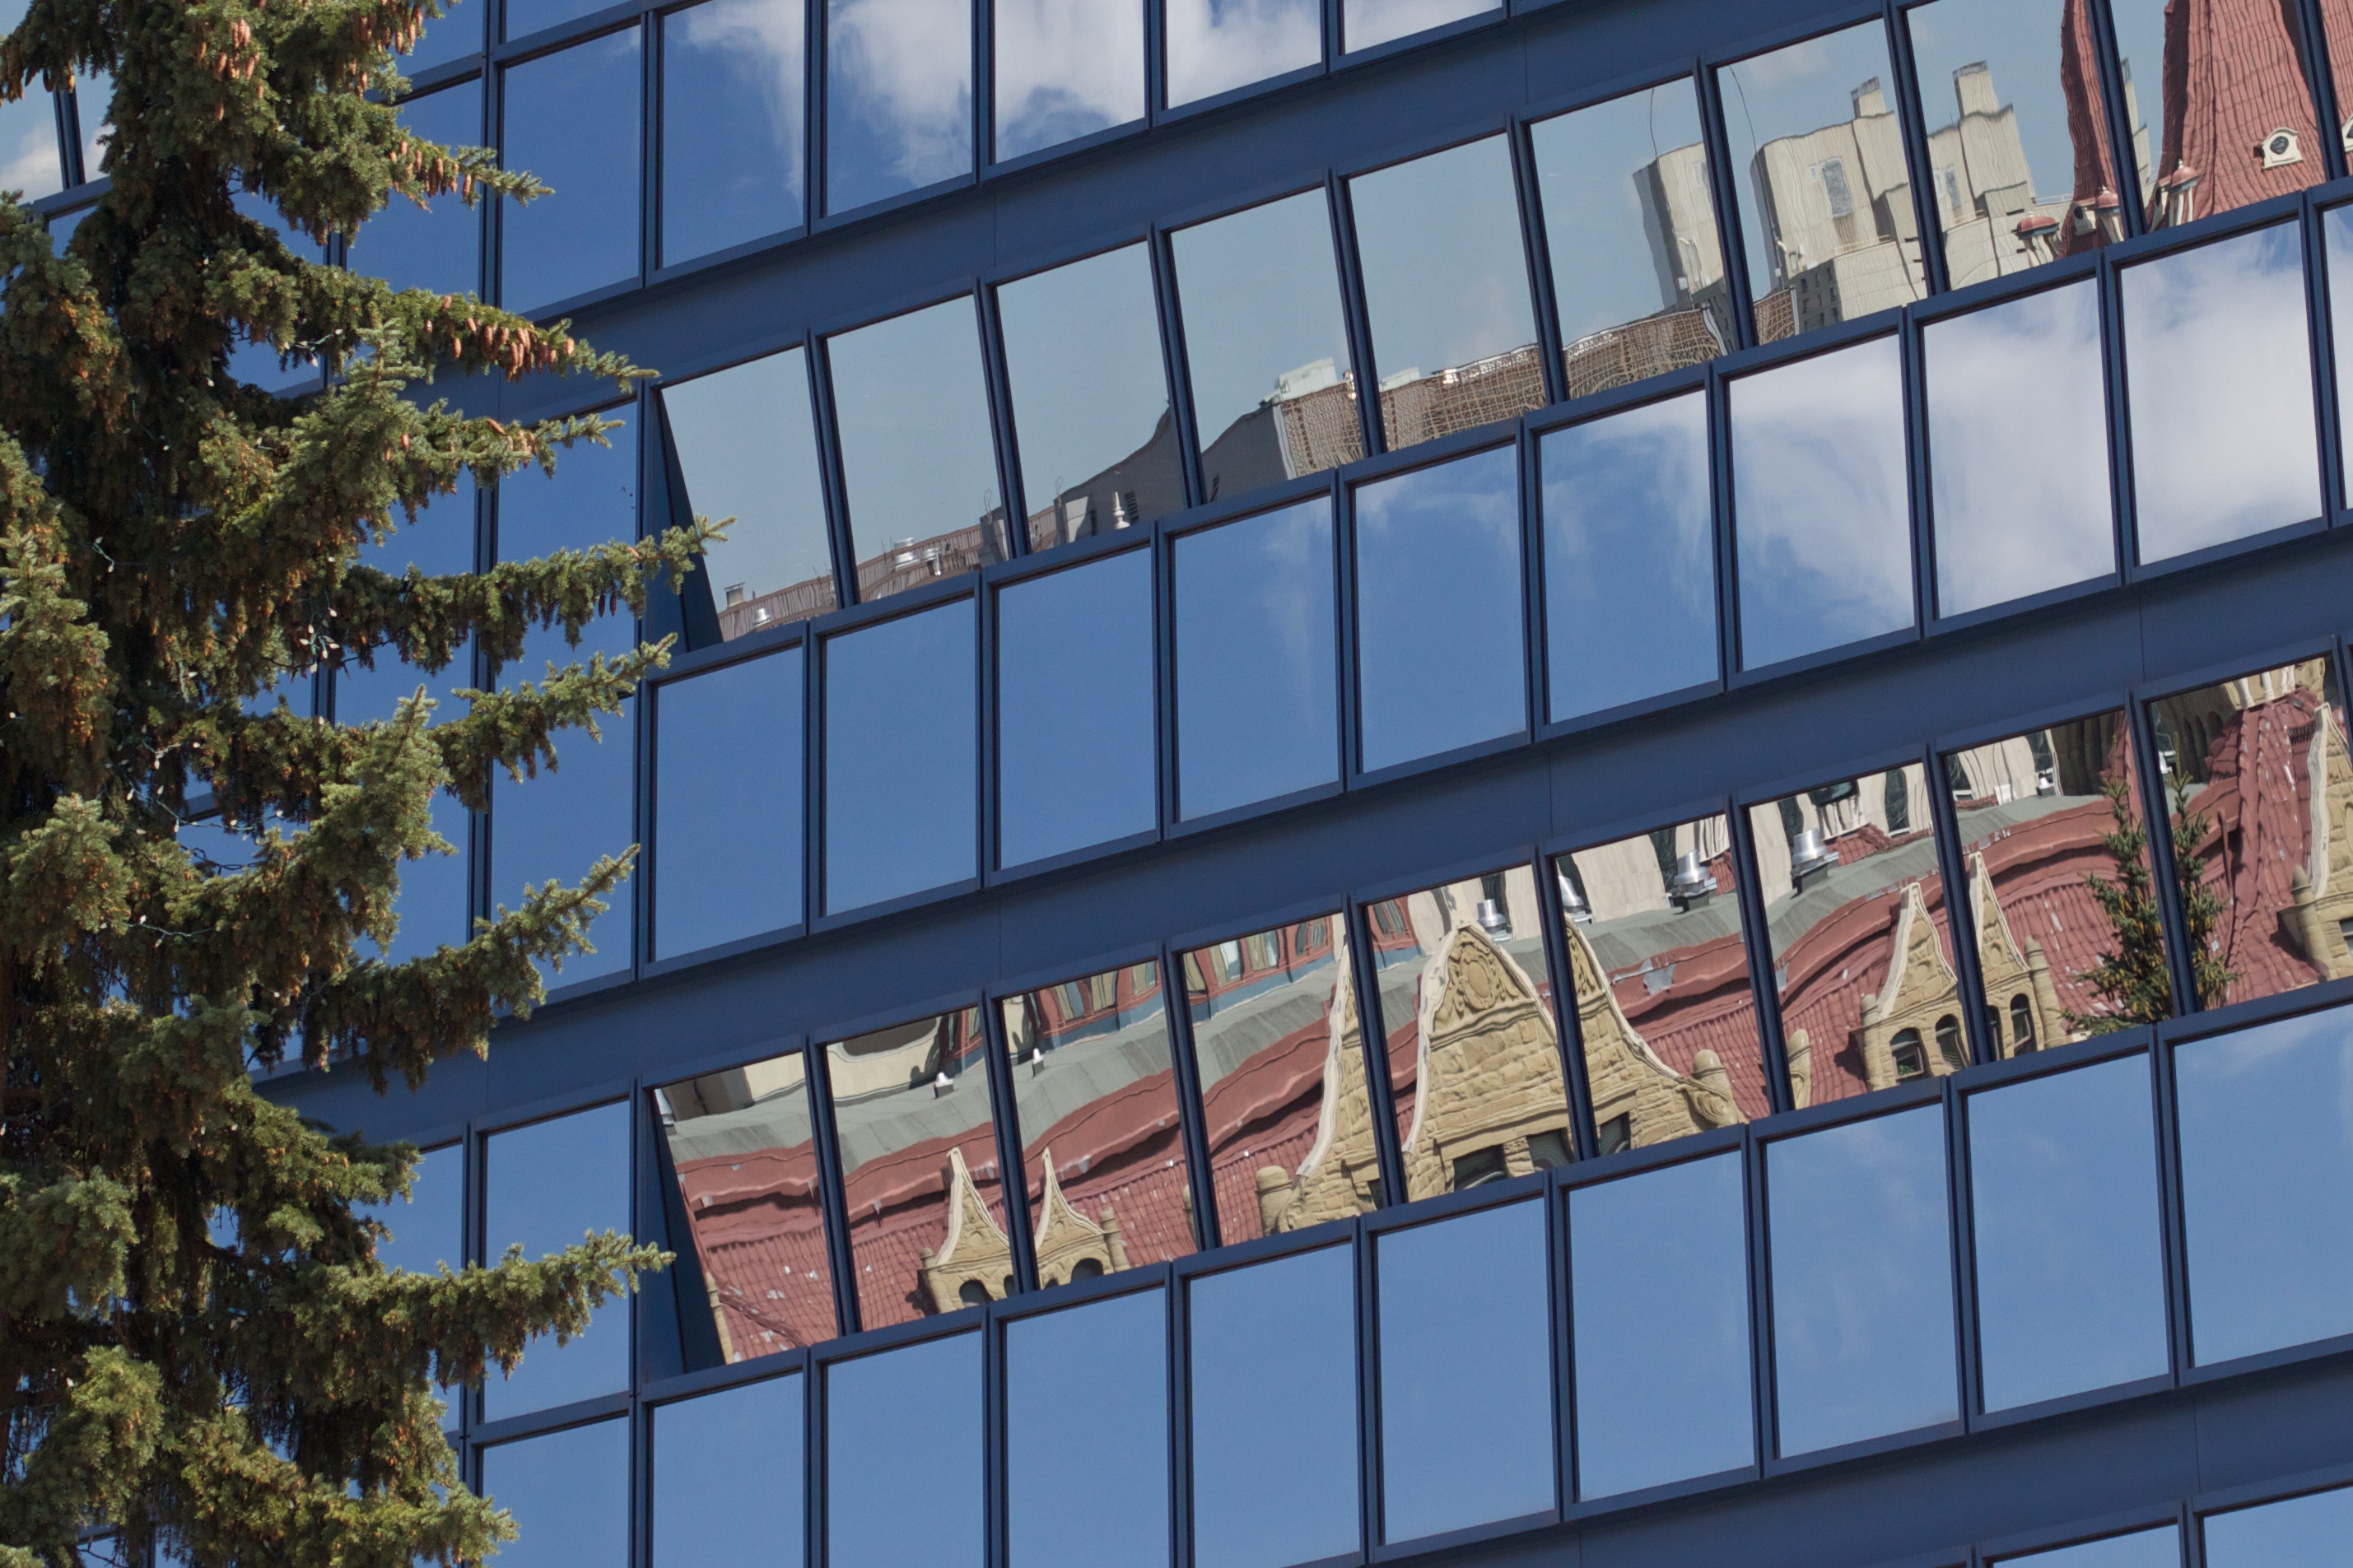
architecture, window, downtown, facade, tower block, odyssey, window covering